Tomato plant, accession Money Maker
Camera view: tilt-top (135 deg); turntable rotation: 330 degrees
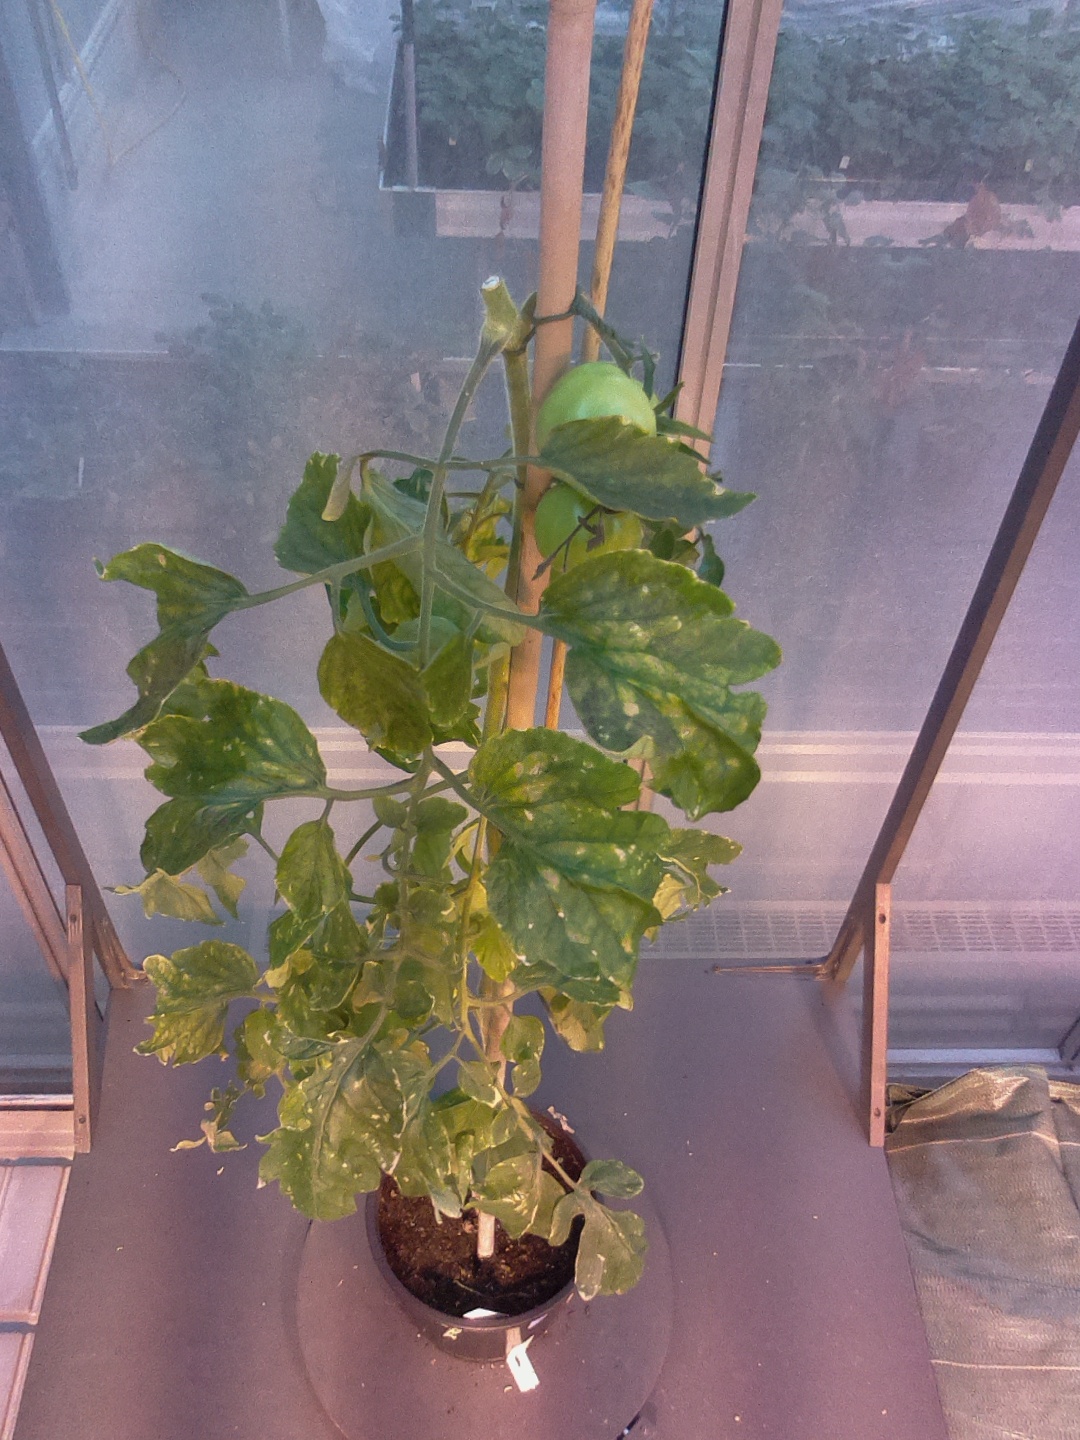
BBCH growth stage 79: 90% -100% of final fruit size